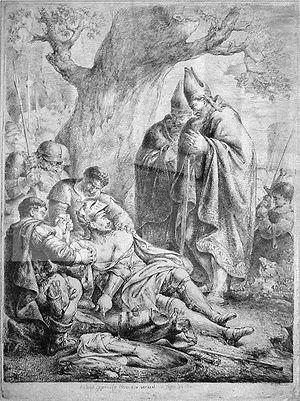
Bernhard Rode est un peintre d'histoire et graveur allemand, actif à Berlin et dans le Brandebourg dans la seconde moitié du XVIIIᵉ siècle. Né à Berlin le 25 juillet 1725 et mort dans la même ville le 28 juin 1797, il a été en étroite relation avec les personnalités marquantes du mouvement de l'Aufklärung à Berlin et de ses idées, qu'il a contribué à diffuser par ses œuvres.
La bataille de Hohenmölsen, aussi connue sous le nom de bataille à l’Elster Blanche, est une rencontre militaire du jeudi 15 octobre 1080 près de Hohenmölsen sur l'Elster Blanche, décidant du sort de trois années de guerre civile, entre le roi Henri IV du Saint-Empire et son beau-frère, l'antiroi Rodolphe de Rheinfelden. Bien qu’il fût militairement perdant, Henri sortit politiquement vainqueur de cet affrontement, son rival Rodolphe ayant trouvé la mort au cours de la bataille.